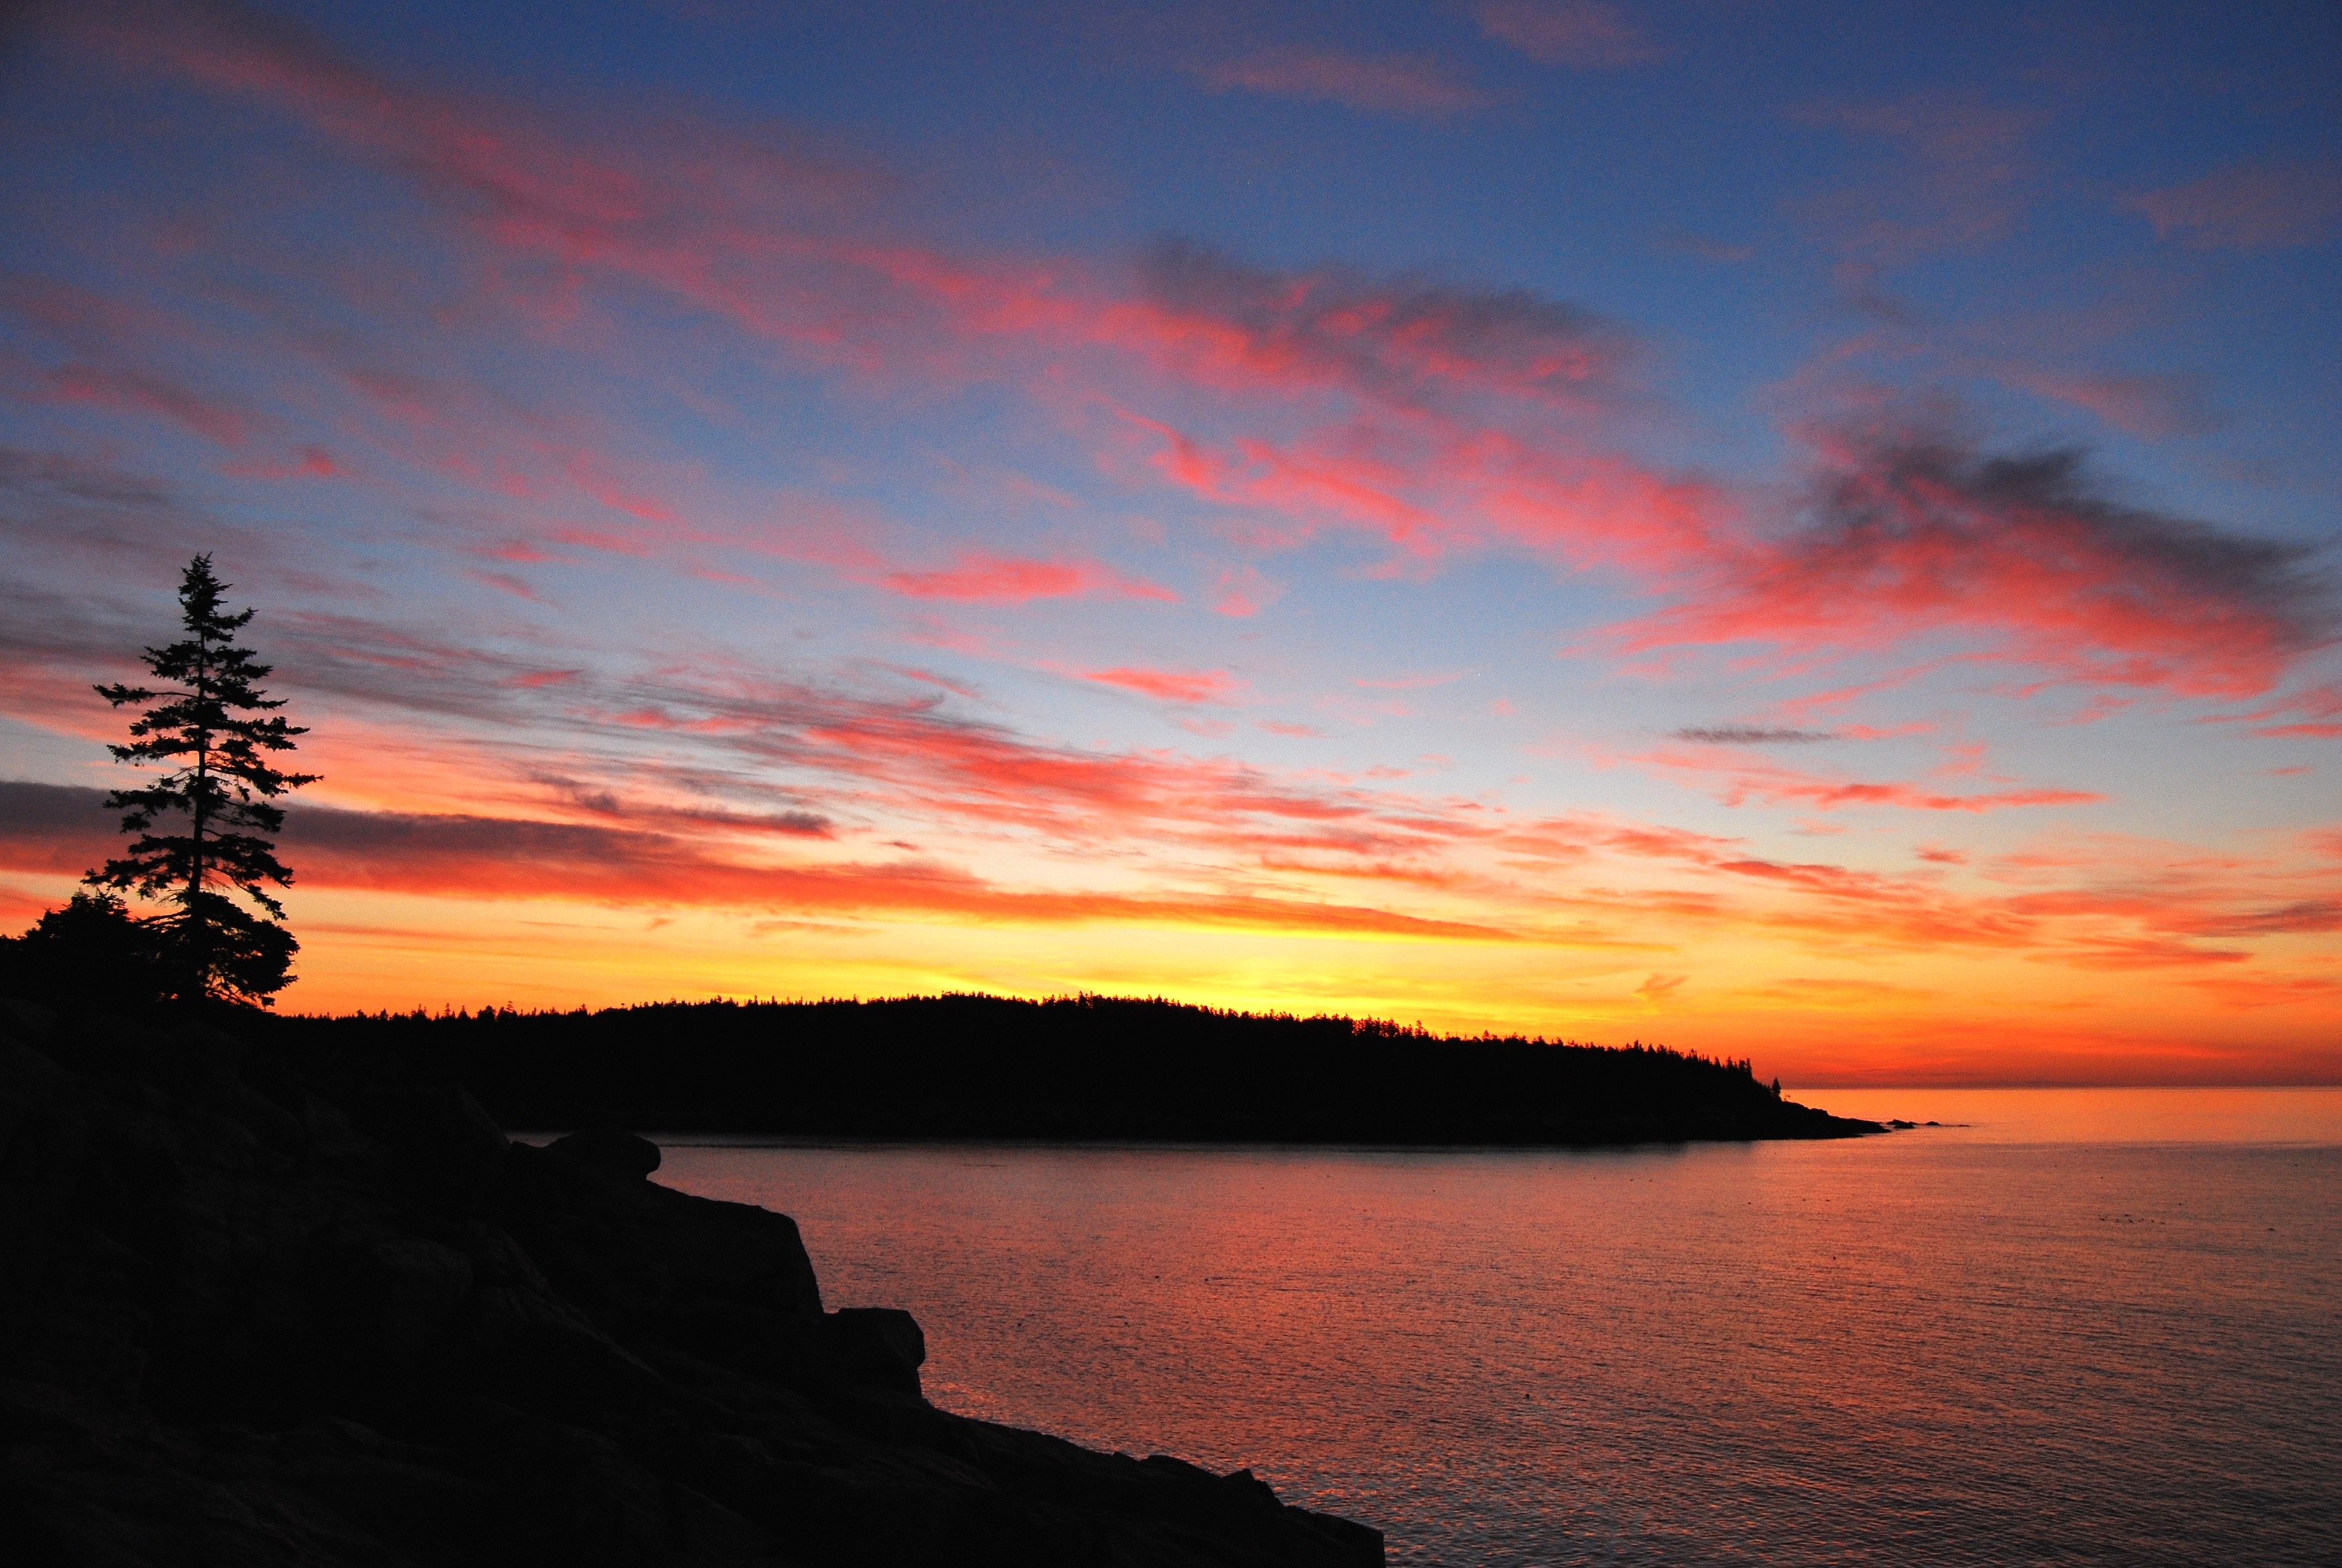
sea, coast, horizon, cloud, sky, sunrise, sunset, morning, dawn, dusk, evening, afterglow, red sky at morning